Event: Nepal Earthquake
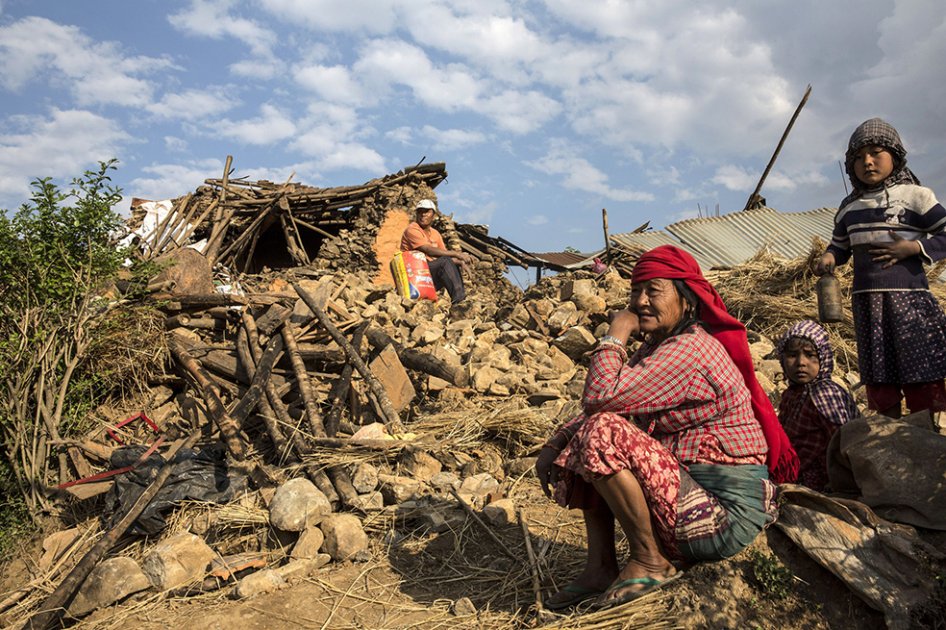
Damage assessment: no_damage